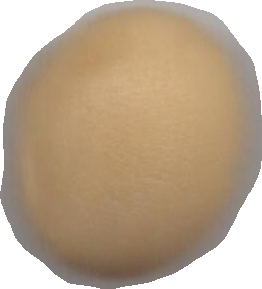
Variety: Dega